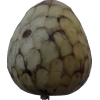
Label: cherimoya